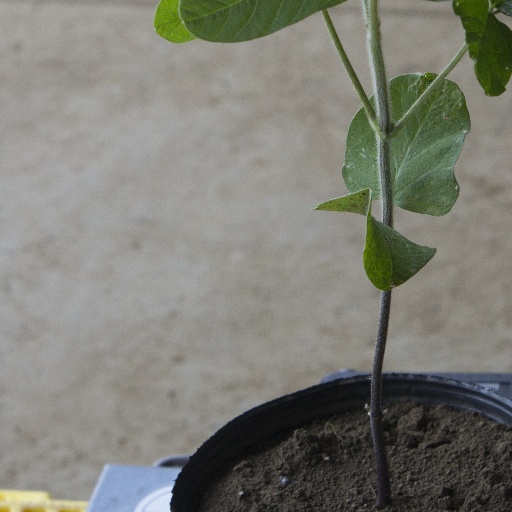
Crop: soybean